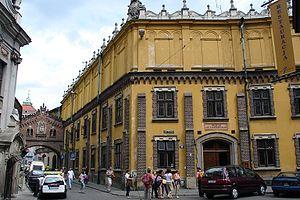
Le musée Czartoryski de Cracovie a été fondé en 1796 par la Princesse Izabela Czartoryska, née comtesse Fleming, afin de préserver le patrimoine culturel polonais.